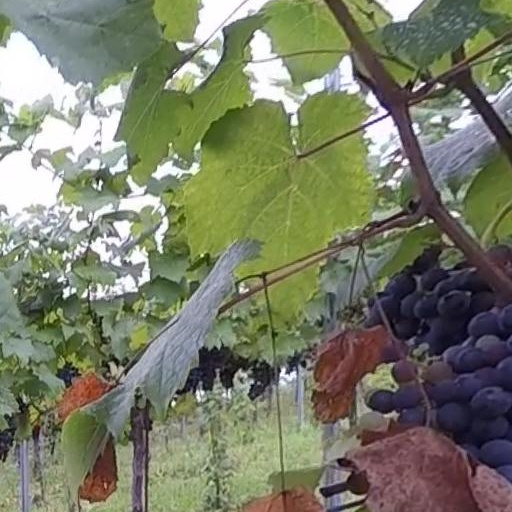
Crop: grape